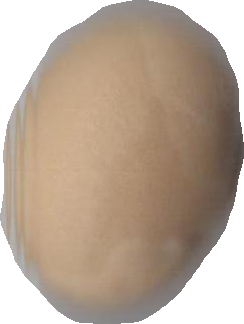
Variety: Grobogan